Film noir

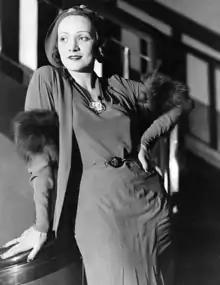
Marlene Dietrich, an actress frequently called upon to play a femme fatale.

The aesthetics of film noir were influenced by German Expressionism, an artistic movement of the 1910s and 1920s that involved theater, music, photography, painting, sculpture and architecture, as well as cinema. The opportunities offered by the booming Hollywood film industry and then the threat of Nazism led to the emigration of many film artists working in Germany who had been involved in the Expressionist movement or studied with its practitioners. "M" (1931), shot only a few years before director Fritz Lang's departure from Germany, is among the first crime films of the sound era to join a characteristically noirish visual style with a noir-type plot, in which the protagonist is a criminal (as are his most successful pursuers). Directors such as Lang, Jacques Tourneur, Robert Siodmak and Michael Curtiz brought a dramatically shadowed lighting style and a psychologically expressive approach to visual composition ("mise-en-scène") with them to Hollywood, where they made some of the most famous classic noirs.